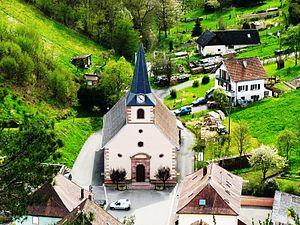
L'église Sainte Rosalie vue depuis la colline du Cheval Poirier au lieu-dit: Les Roches
Rombach-le-Franc est une commune française située dans le département du Haut-Rhin, en région Grand Est.